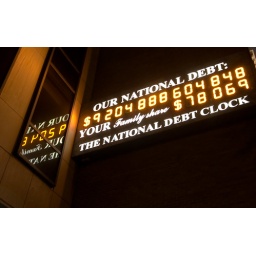
Found this sign somewhat tucked away on the side of a building in Midtown Manhattan.